2016 Rugby League Four Nations

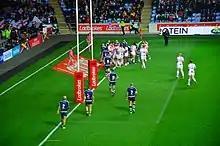
England vs Scotland in their first ever match against each other at the 2016 Four Nations

The match was originally scheduled to kick-off at 3:30pm BST, however on 22 September the RFL changed the kick-off time to 2:00pm BST.